1813–1814 Malta plague epidemic

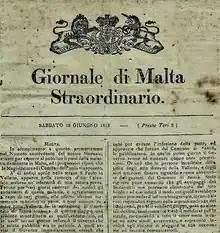
19 June 1813 edition of the "Giornale di Malta", making reference to the spread of the plague

It was initially believed that the disease was contained without coming into contact with the population, but while the "San Nicola" was in quarantine, some of its guards had stolen linen from its cargo which was infected. This was stored in a wine shop in Sliema before being sold to Salvatore Borg, a shoemaker, fence and smuggler who lived at 227, "Strada San Paolo" in Valletta.